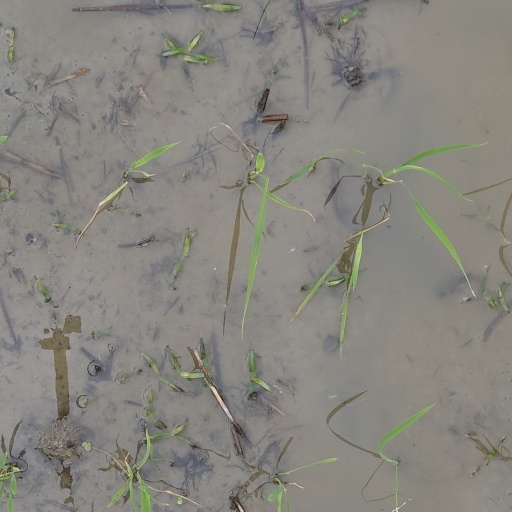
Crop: rice